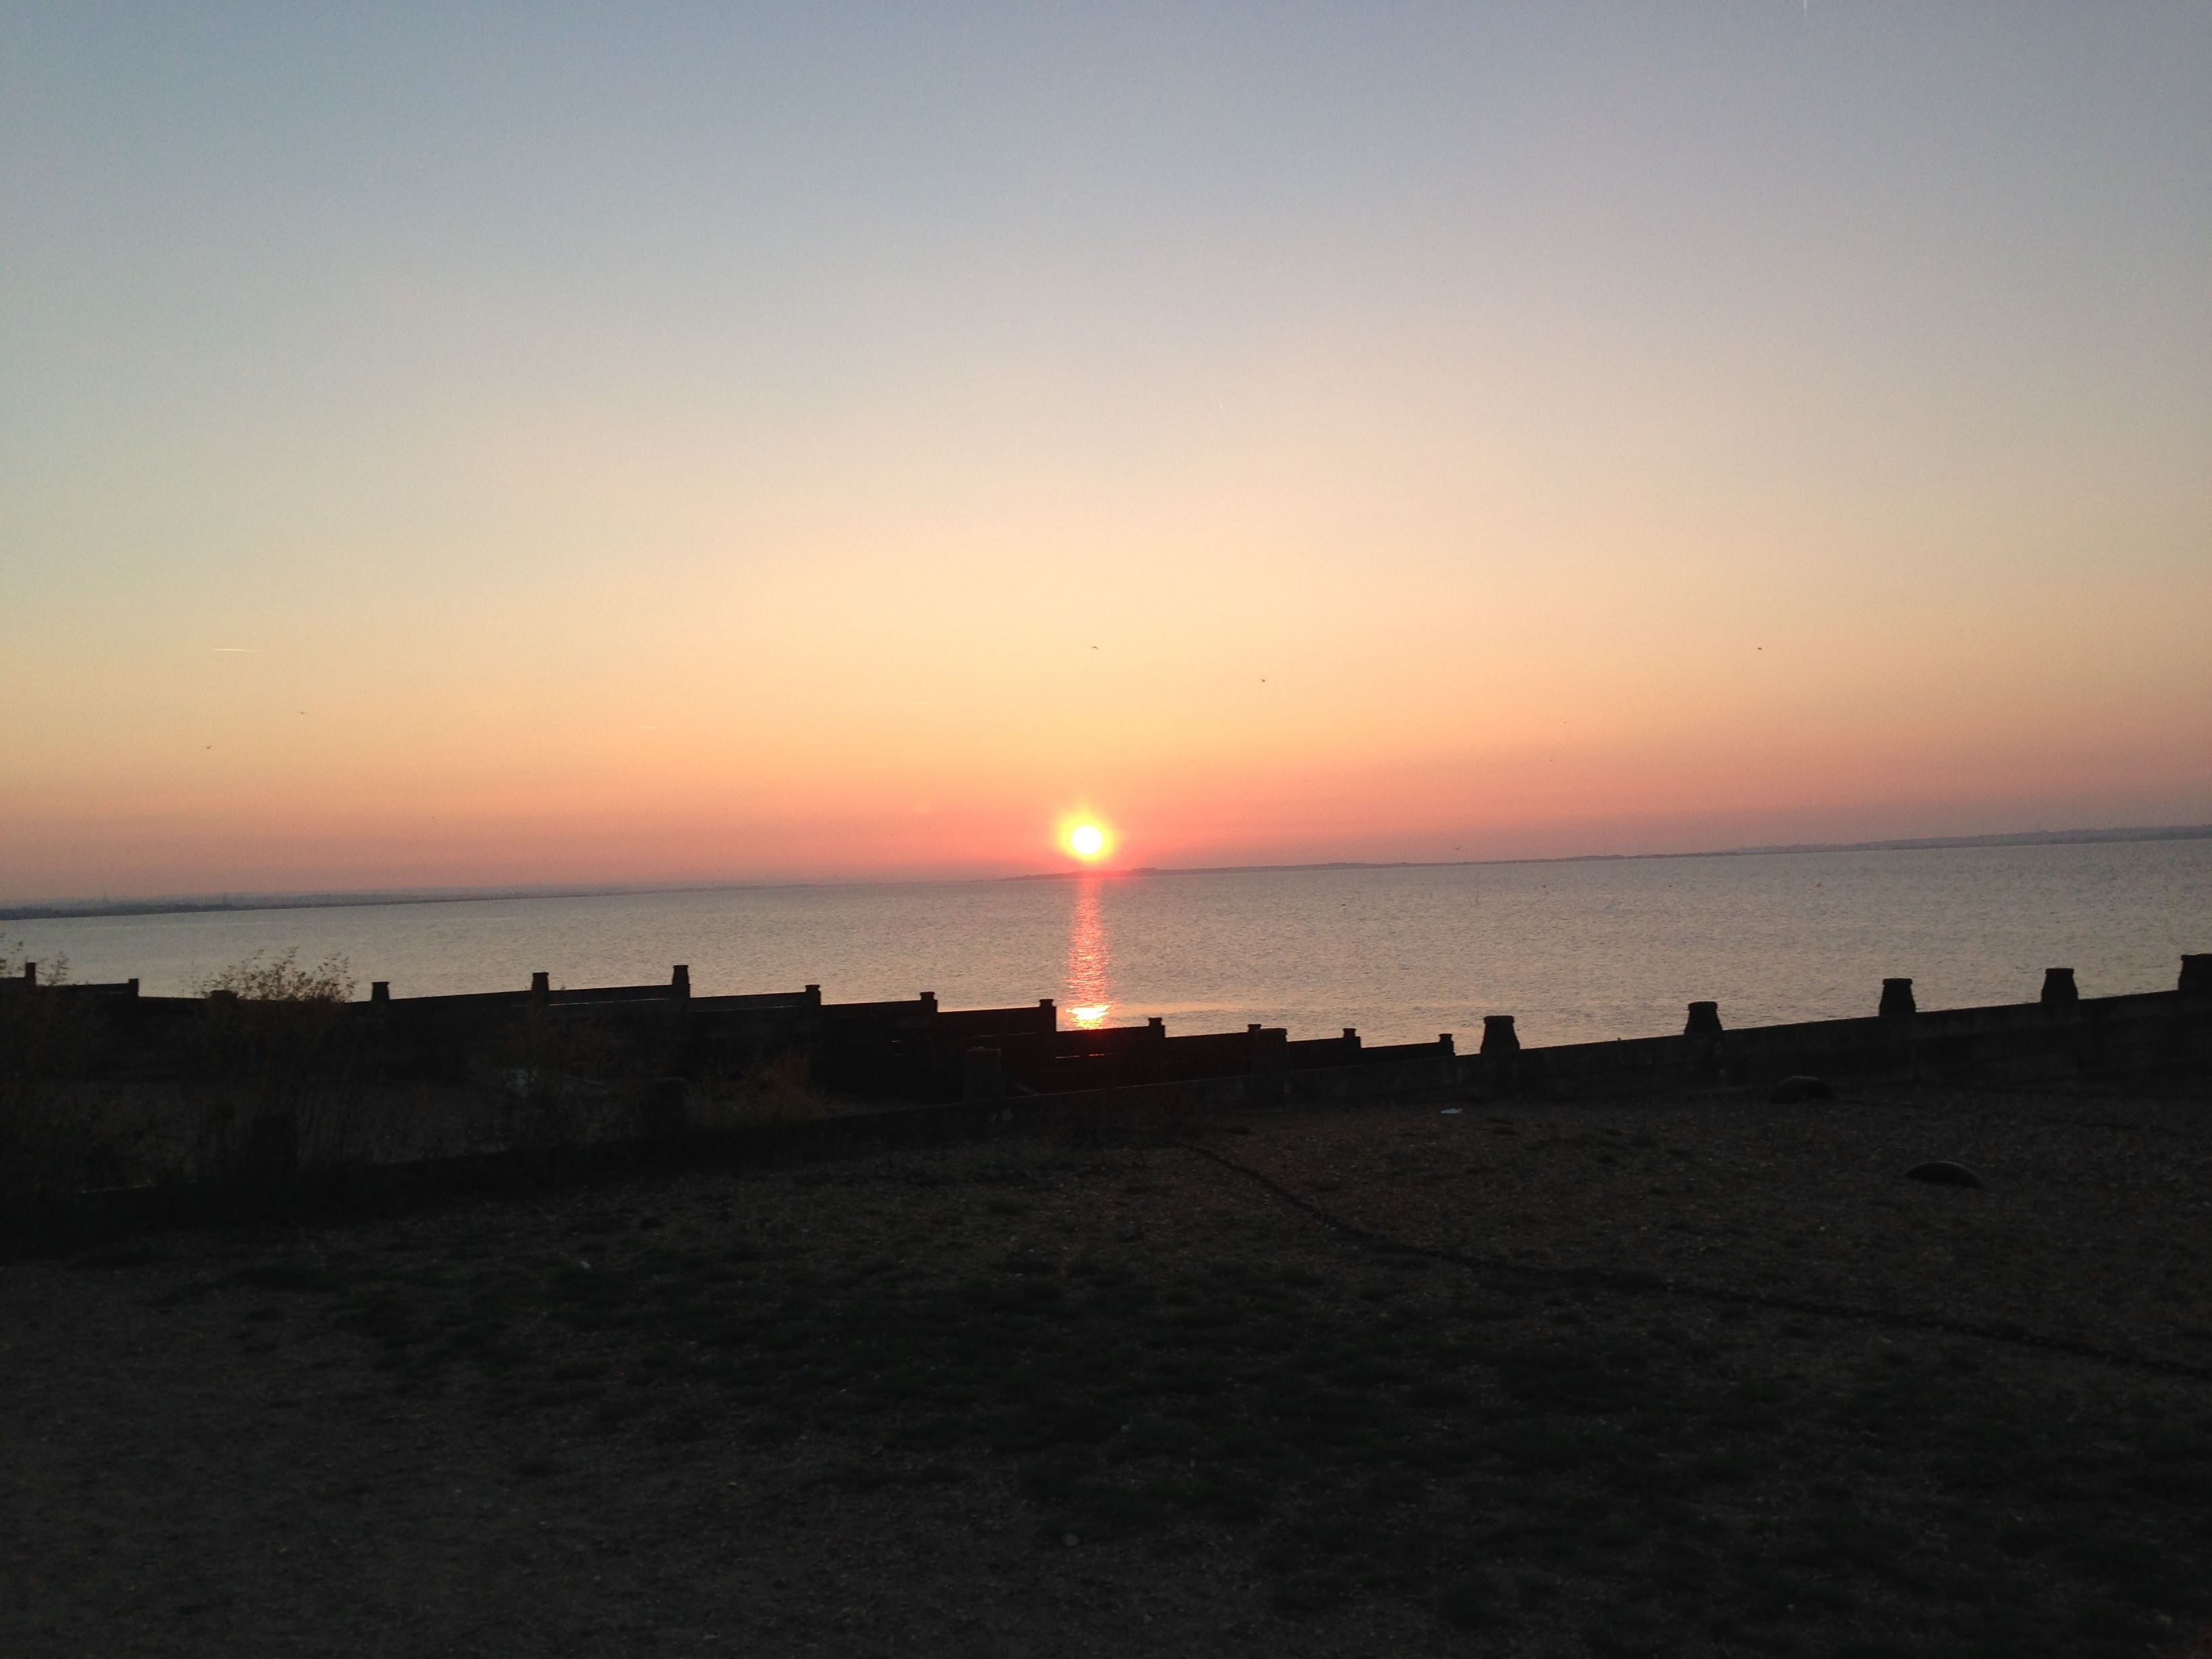
beach, sea, coast, ocean, horizon, sun, sunrise, sunset, sunlight, morning, wave, dawn, dusk, evening, tower, afterglow